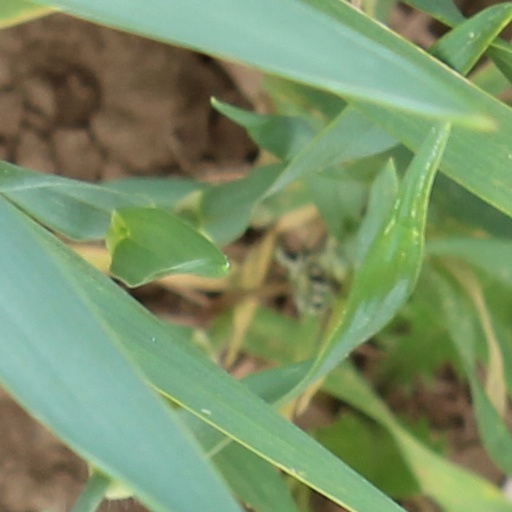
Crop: wheat